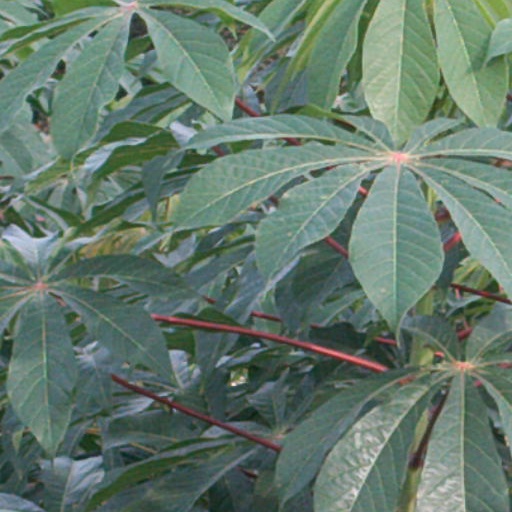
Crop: cassava